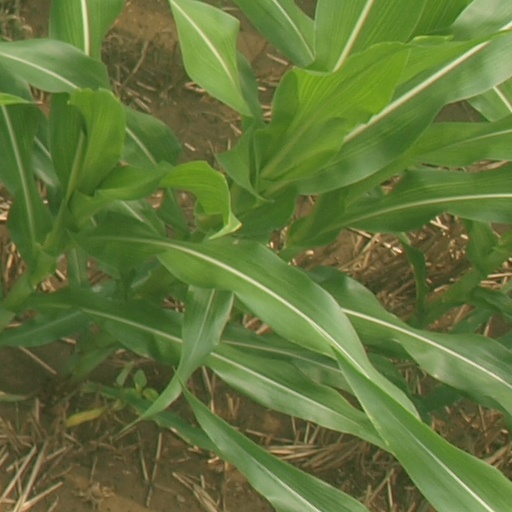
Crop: maize; corn